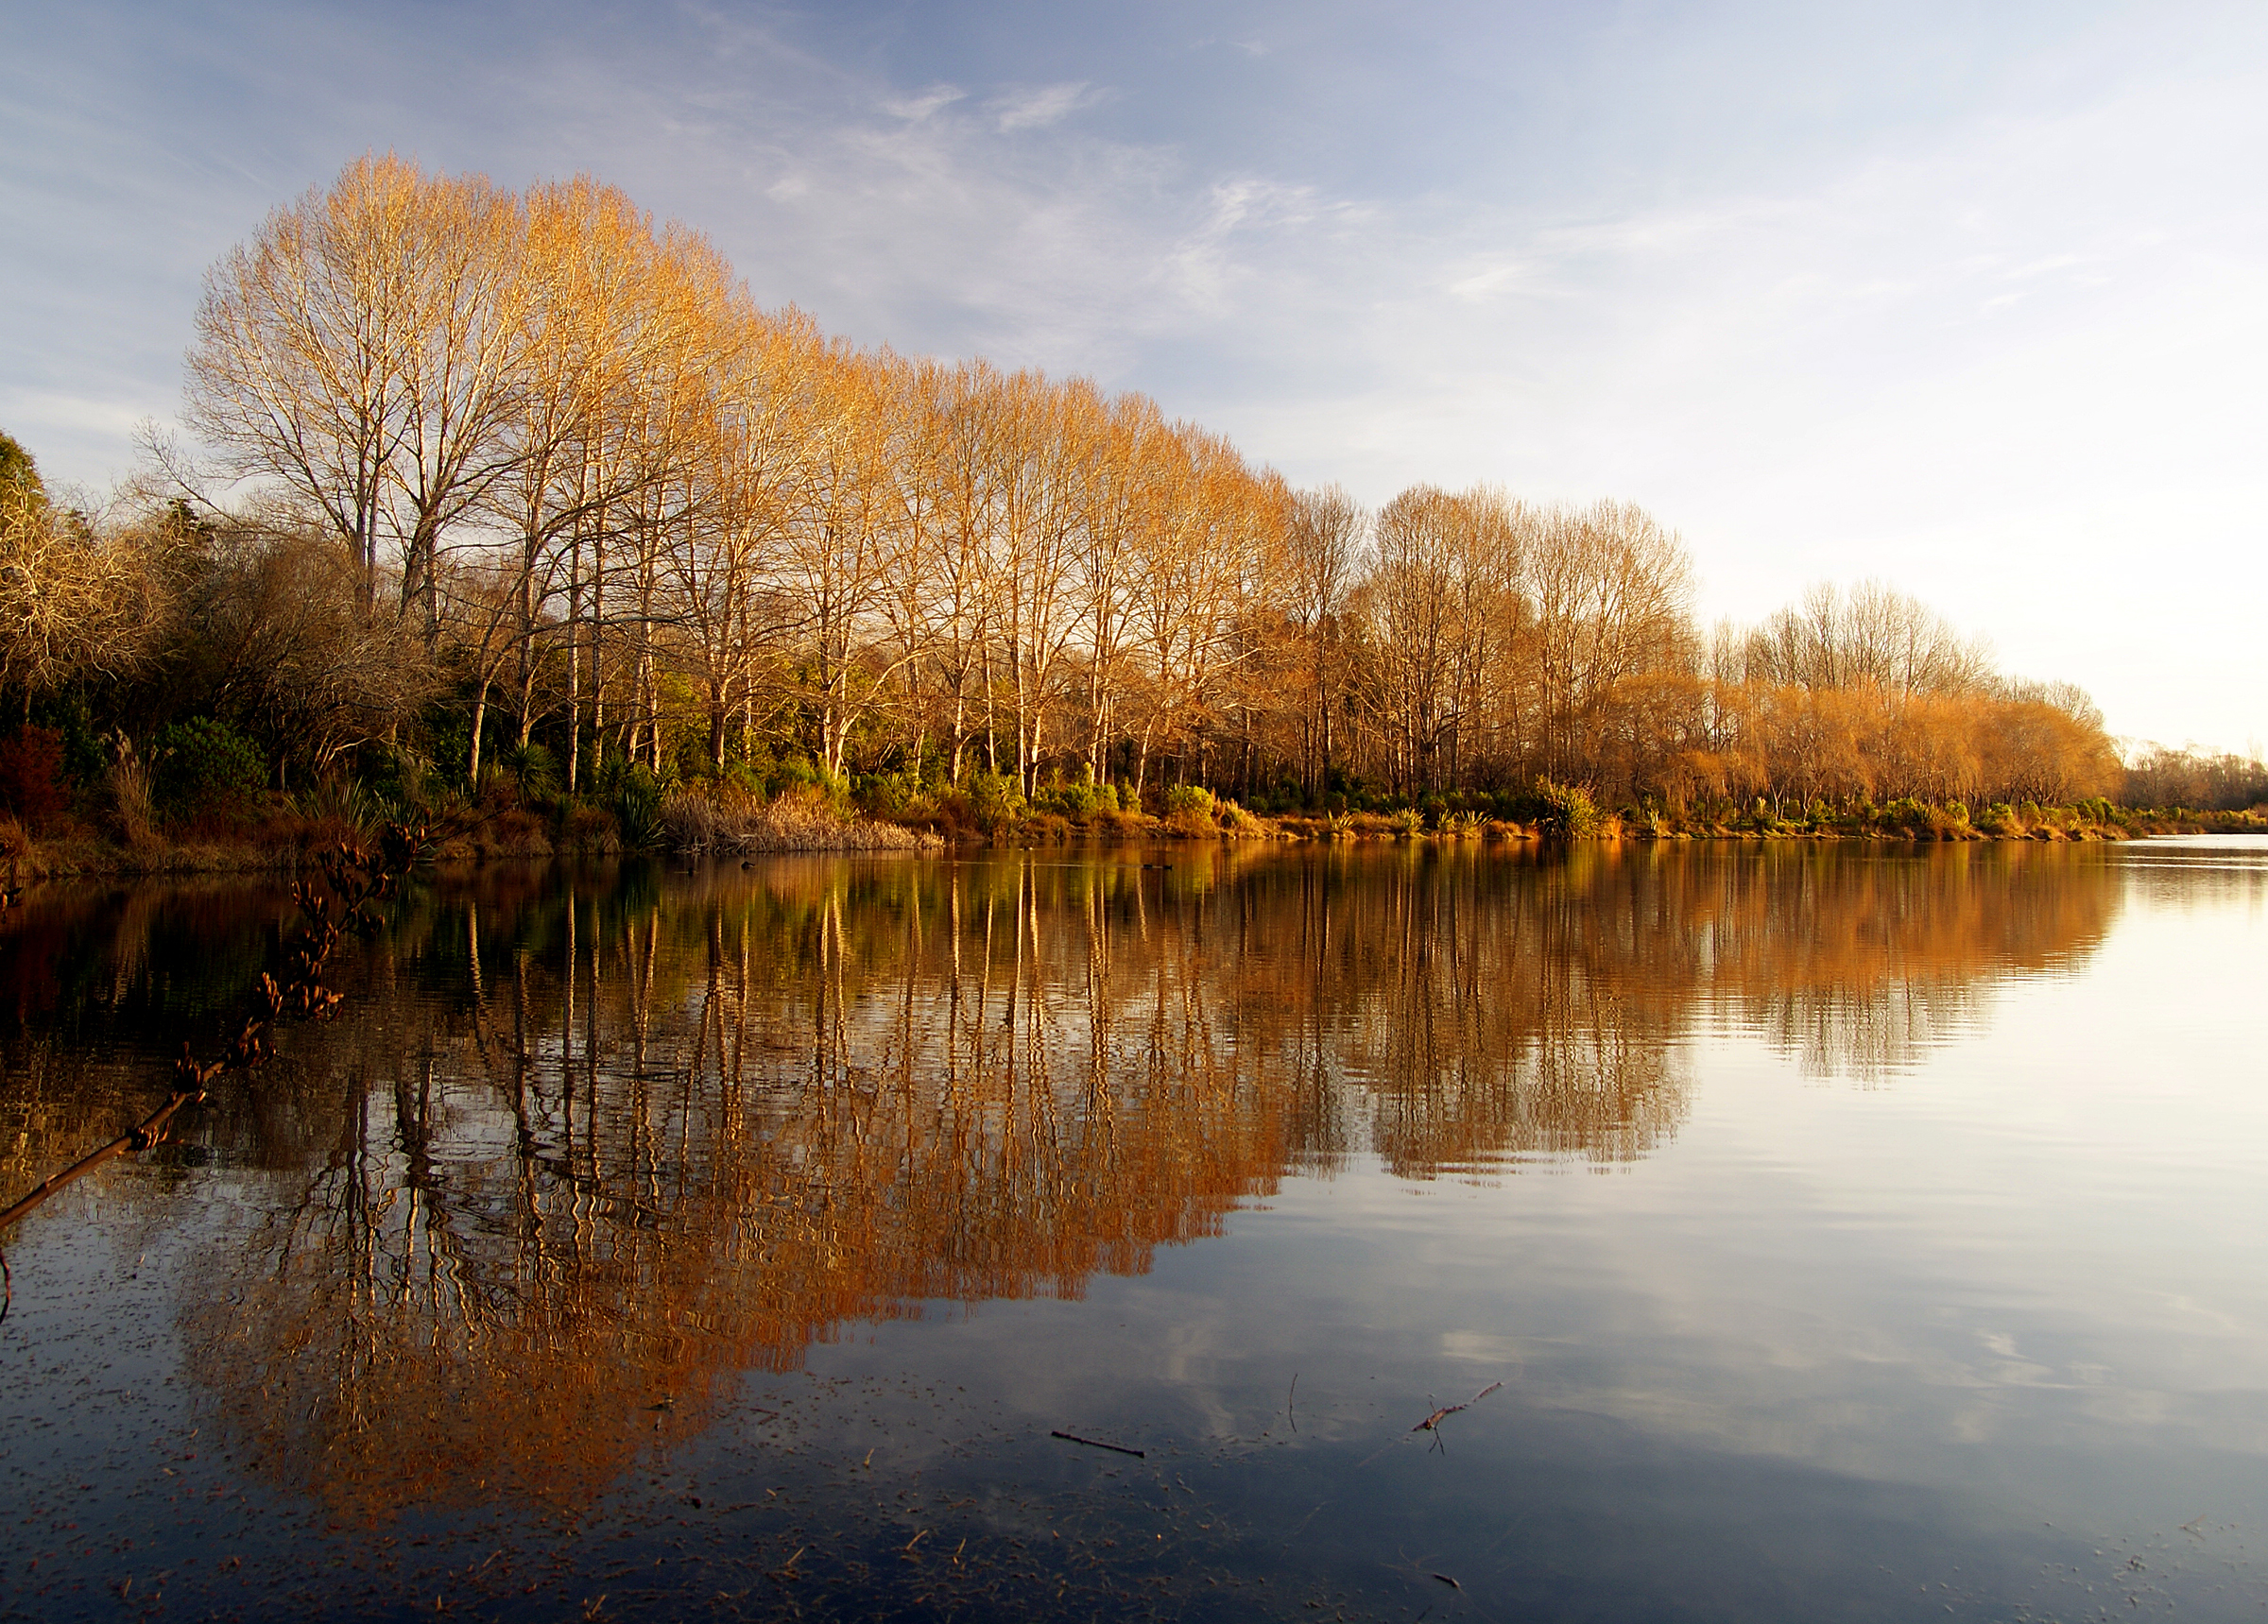
landscape, tree, water, nature, marsh, sunrise, sunset, sunlight, morning, leaf, lake, dawn, river, dusk, pond, evening, reflection, autumn, season, waterway, wetland, lakes, christchurch, parks, sonydslra300, ponds, loch, atmospheric phenomenon, woody plant